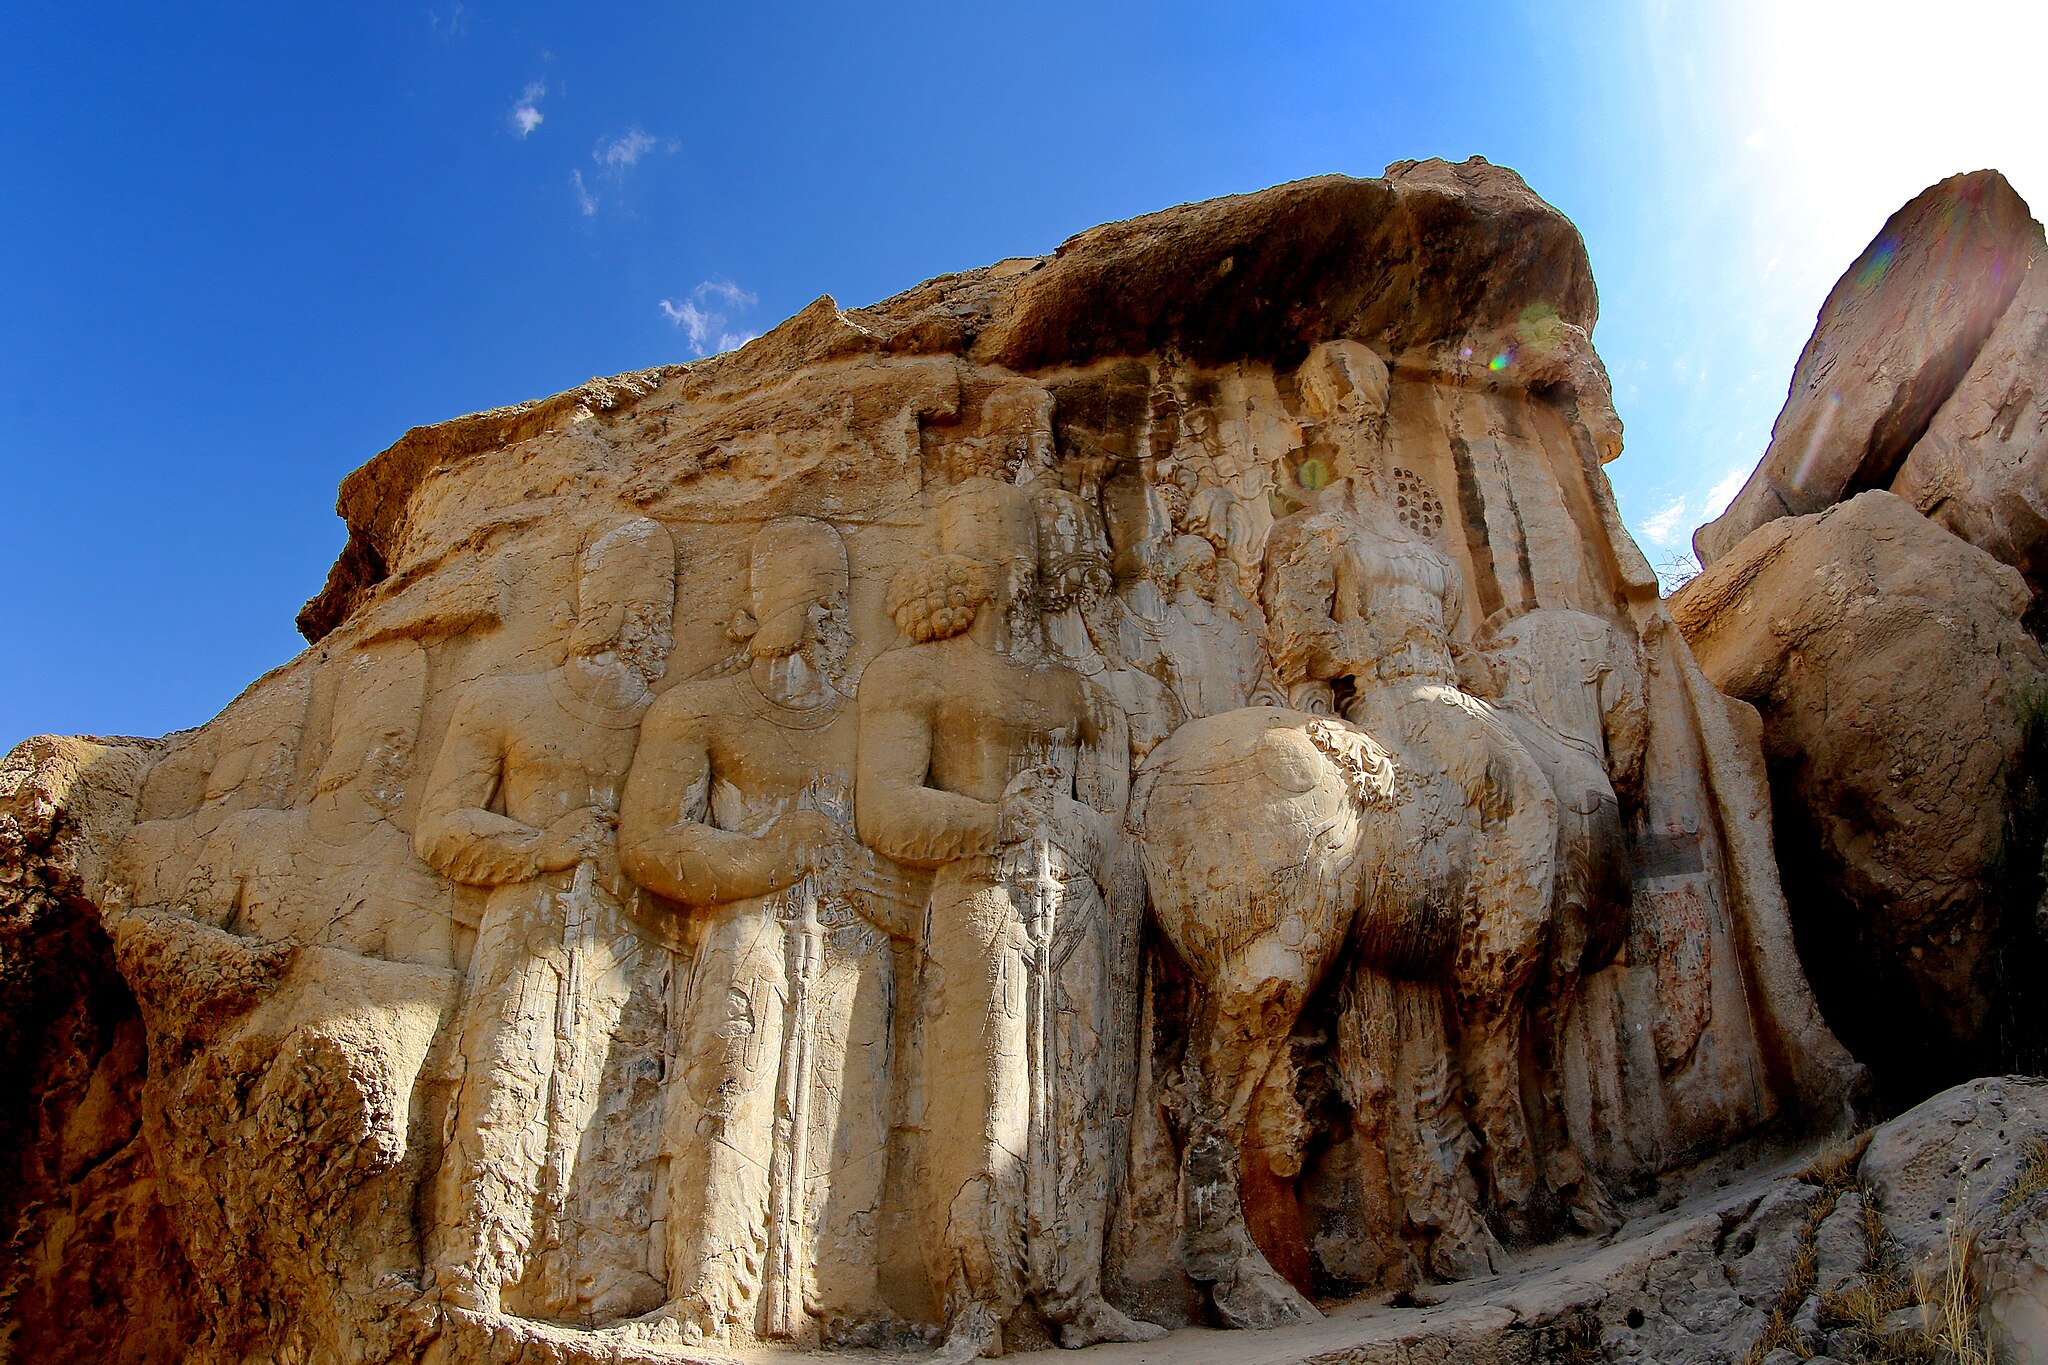
Title: NAGHSH RAJAB
Date: 2015-12-04 16:55:23
Categories: Naqsh-e Rajab, Self-published work, Images from Wiki Loves Monuments 2017, Cultural heritage monuments in Iran with known IDs, Uploaded via Campaign:wlm-ir, Images from Wiki Loves Monuments 2017 in Iran, Images from Wiki Loves Monuments in Marvdasht, Unidentified cultural heritage monuments in Iran